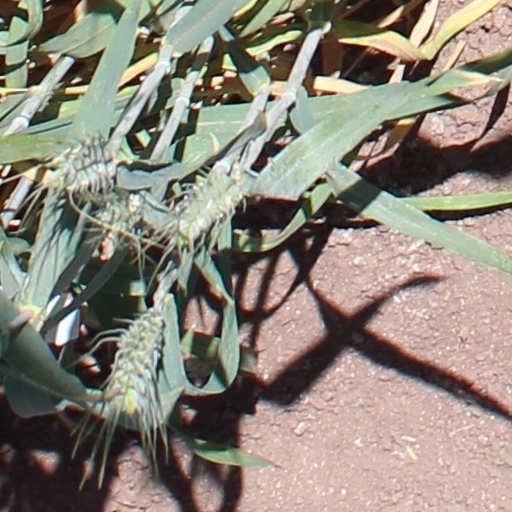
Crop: wheat